Baker Ahmad Alserhan

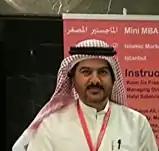

Baker Ahmad Alserhan is a researcher, public speaker, writer, and consultant. He is an associate professor in marketing at Qatar University and is the author of "The Principles of Islamic marketing." He is the president of the International Islamic Marketing Association (IIMA) and the Chairman of the Global Islamic Marketing Conference (GIMAC).